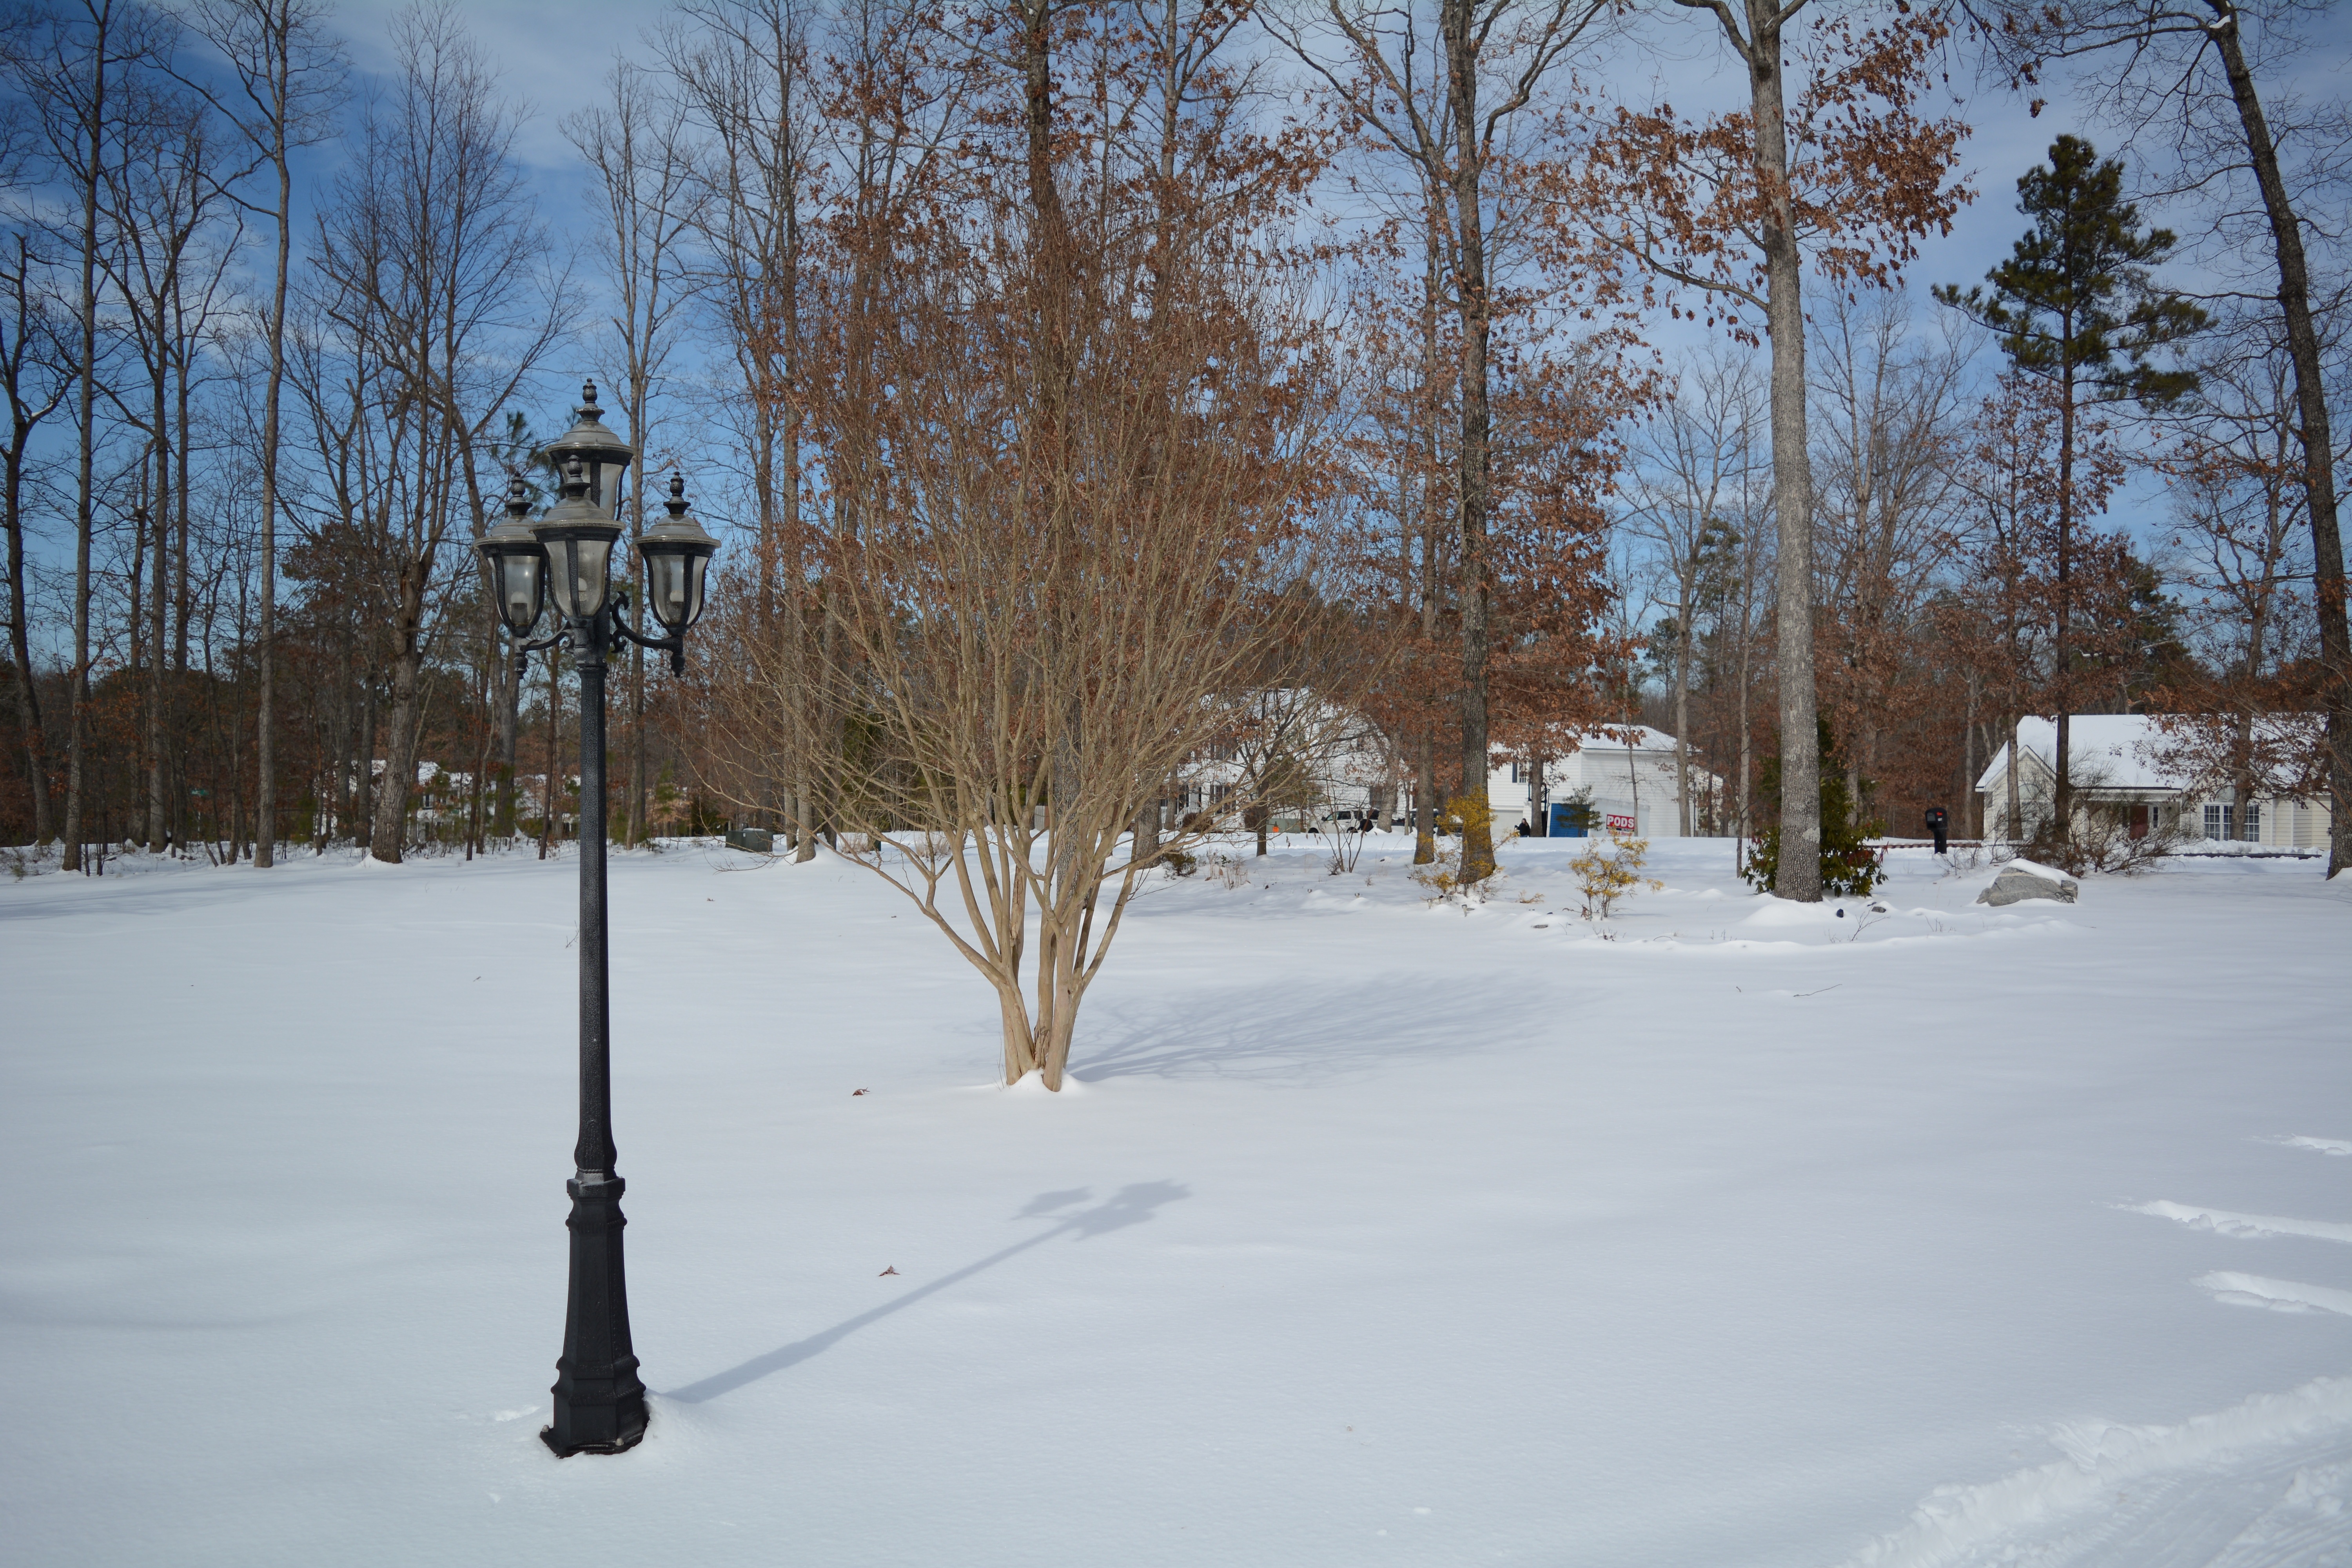
landscape, tree, snow, winter, weather, season, lamppost, blizzard, freezing, nordic skiing, winter storm